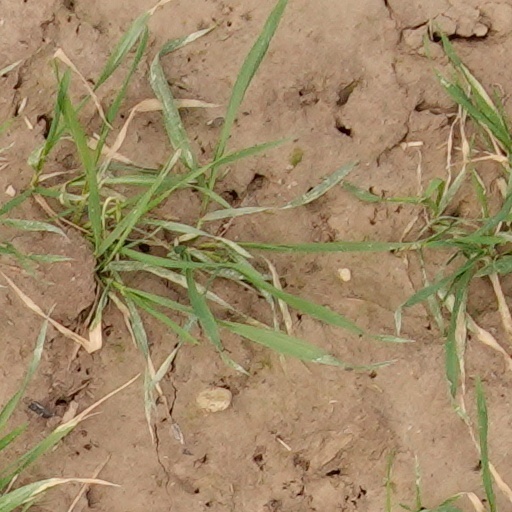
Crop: wheat